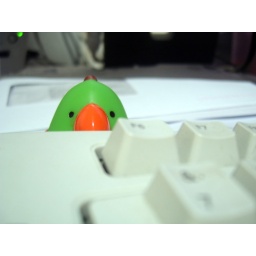
I have not been near my computer for days because I have this horrible EVIL beast lurking behind my keyboard.